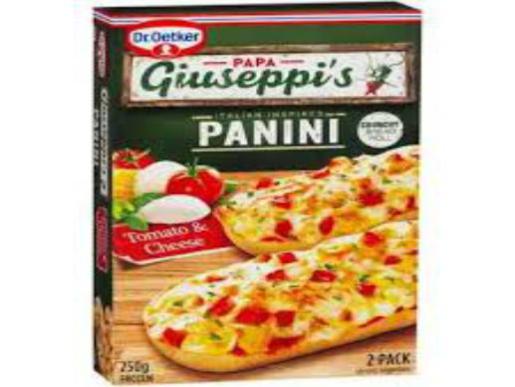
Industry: Food